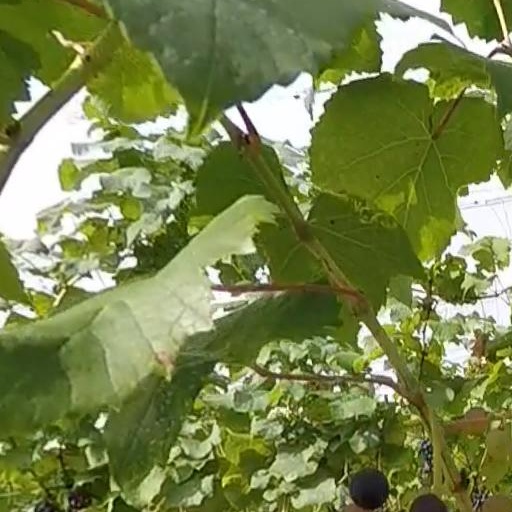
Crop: grape